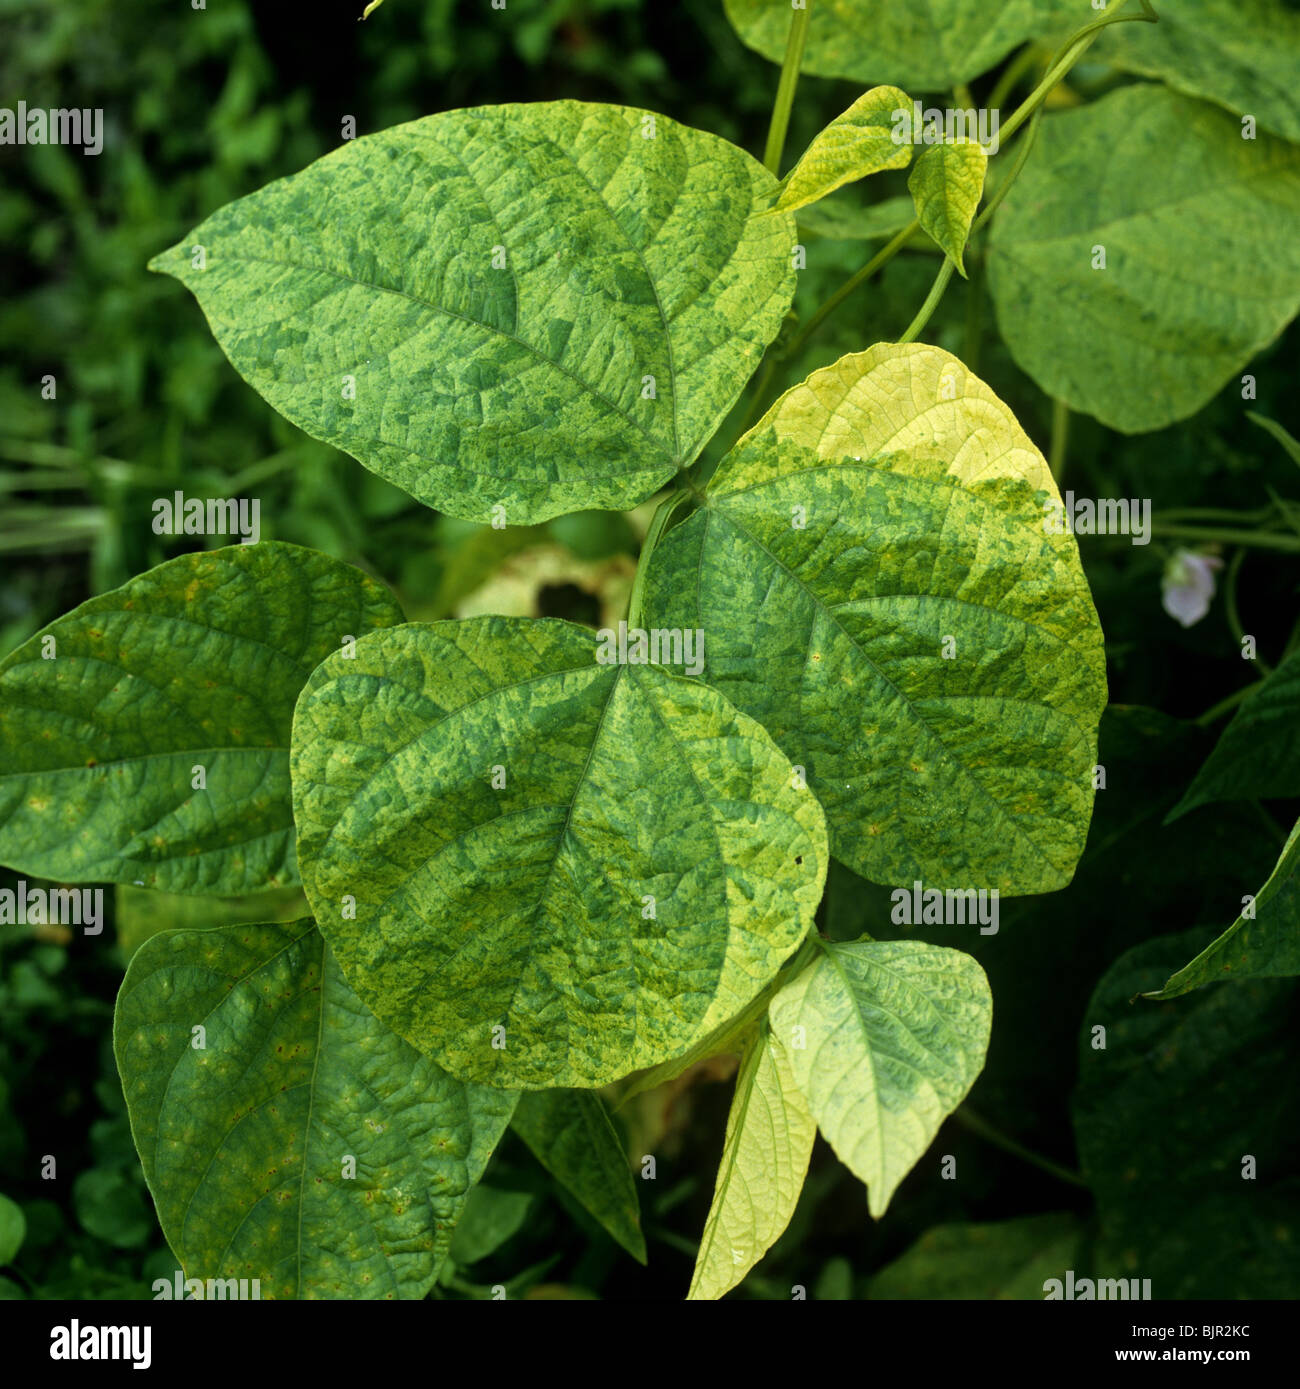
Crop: unknown
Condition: bean_bean_mosaic_virus